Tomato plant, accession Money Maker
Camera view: vertical (180 deg); turntable rotation: 120 degrees
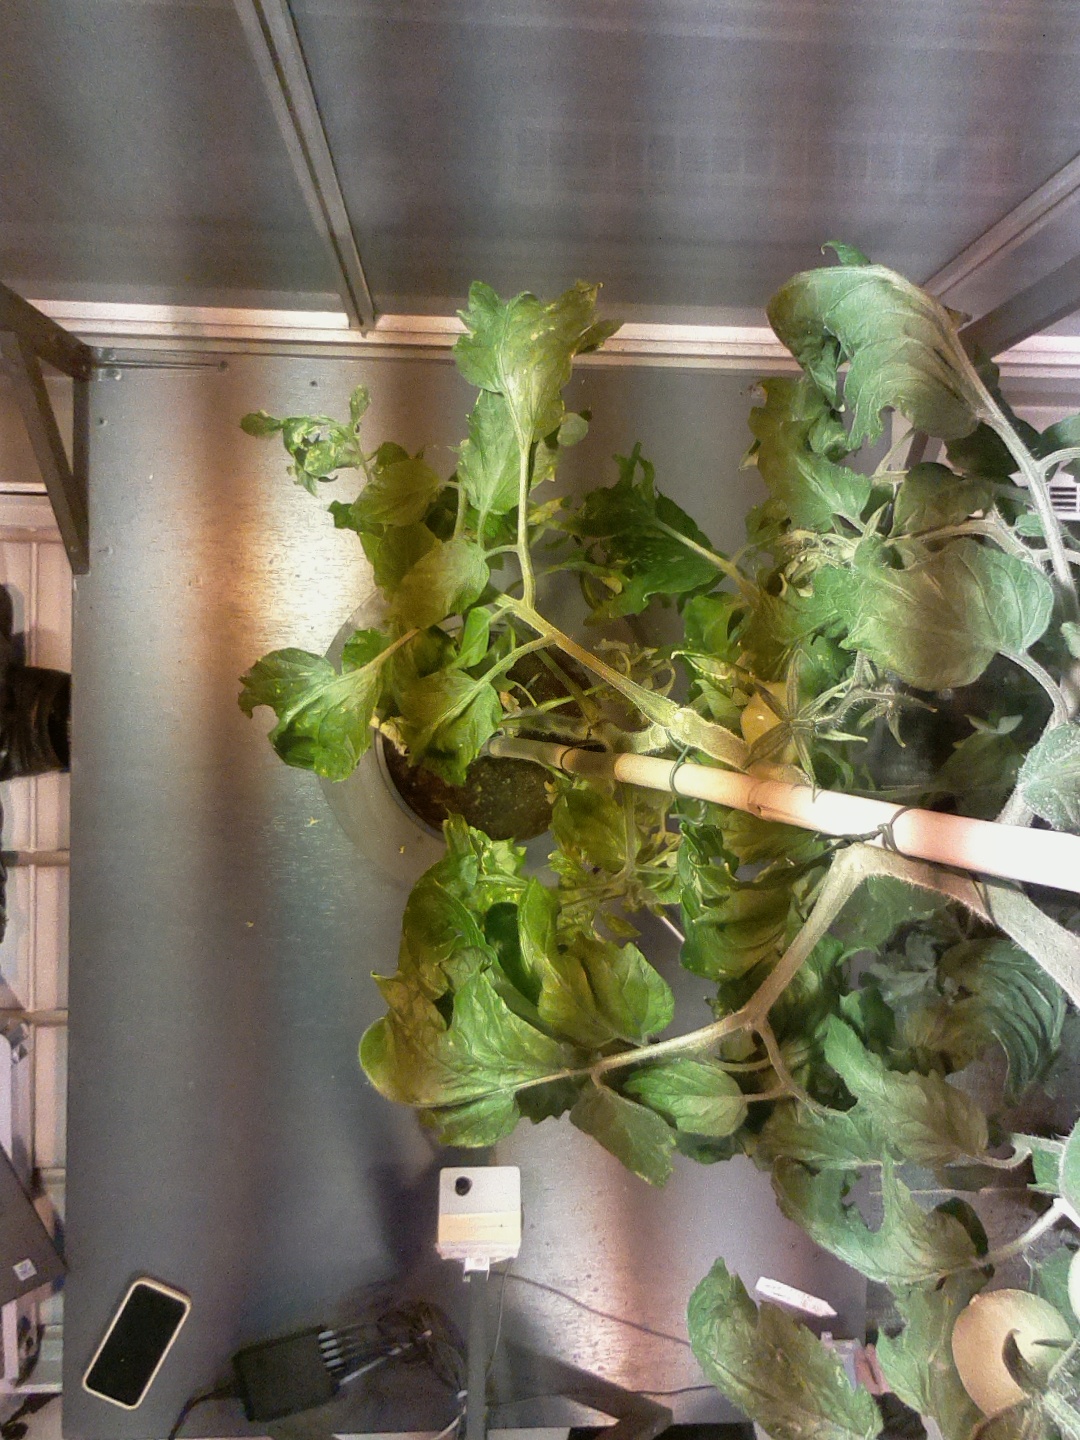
BBCH growth stage 71: 10%-20% of final fruit size